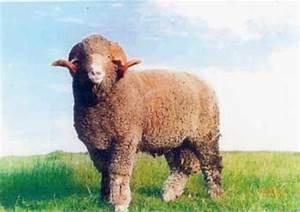
sheep